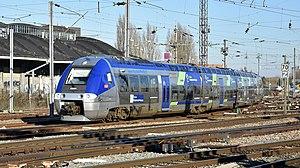
B 82687/88 à Amiens
Cette liste recense les parcs de matériels roulants utilisés par le réseau TER Hauts-de-France.
Les B 82500 sont des automoteurs de la SNCF, spécialisés au trafic TER. Ces matériels constituent la version bi-mode et bi-courant de l'autorail grande capacité de Bombardier, aussi nommée BGC ou Bibi. Ils ont été construits dans l'usine de Crespin.